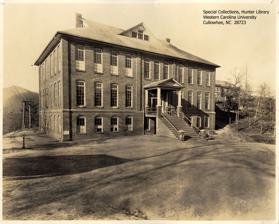
Building: Joyner Building
Country: United States of America
Year built: 1914
Destroyed university building in North Carolina, US United States historic place Joyner Building U.S. National Register of Historic Places Joyner Building in the 1920s Show map of North Carolina Show map of the United States Location Western Carolina University Campus, Cullowhee, North Carolina Coordinates 35°18′40″N 83°10′40″W / 35.31111°N 83.17778°W / 35.31111; -83.17778 Area less than one acre Built 1913 ( 1913 ) -1914 Architect Wilson & Wamack NRHP reference No. 78001961 Added to NRHP December 8, 1978 The Joyner Building was a historic classroom/administration building located on the campus of Western Carolina University in Cullowhee , Jackson County, North Carolina .  brick Colonial It was built in 1913–1914, and was a two-story on a raised basement, T-shaped red brick building with a cross-gable-on-hip roof.  The main block was 11 bays wide and six bays deep. In 1978, it was added to the National Register of Historic Places . It was destroyed by fire in 1981, and the site is now the location of Joyner Plaza near the Moore Building. Uses Joyner Building was destroyed by fire on January 15, 1981.  It was about to undergo renovation.  Built in 1913–1914, it had over the year housed classrooms, labs, administrative offices, the college post office, college shop, college library, and college book exchange for decades.  At the time of the fire, it was the oldest building on campus and was being used as the home of the Western Carolinian (WCU's college newspaper), and as a meeting place for student organizations.  The ruins were deemed a hazard and were knocked down the following week.  The site is now Joyner Plaza.  The oldest buildings on campus are now Moore (1917–1924) and the Steam Plant (1924) See also National Register of Historic Places listings in Jackson County, North Carolina List of Registered Historic Places in North Carolina References